Hortus Cliffortianus

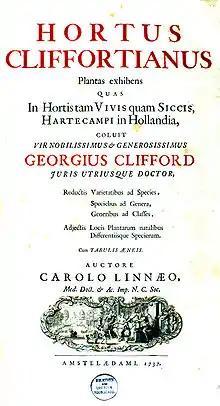
Title page of "Hortus Cliffortianus"

The work was a collaboration between Carl Linnaeus and the illustrator Georg Dionysius Ehret, financed by George Clifford in 1735–1736. Clifford was a wealthy Amsterdam banker, a governor of the Dutch East India Company, and a keen botanist with a large herbarium. He had the income to attract the talents of botanists such as Linnaeus and artists like Ehret and Jan Wandelaar. Together at the Clifford summer estate Hartecamp, which was located south of Haarlem in Heemstede near Bennebroek, they produced the first scholarly classification of an English garden.